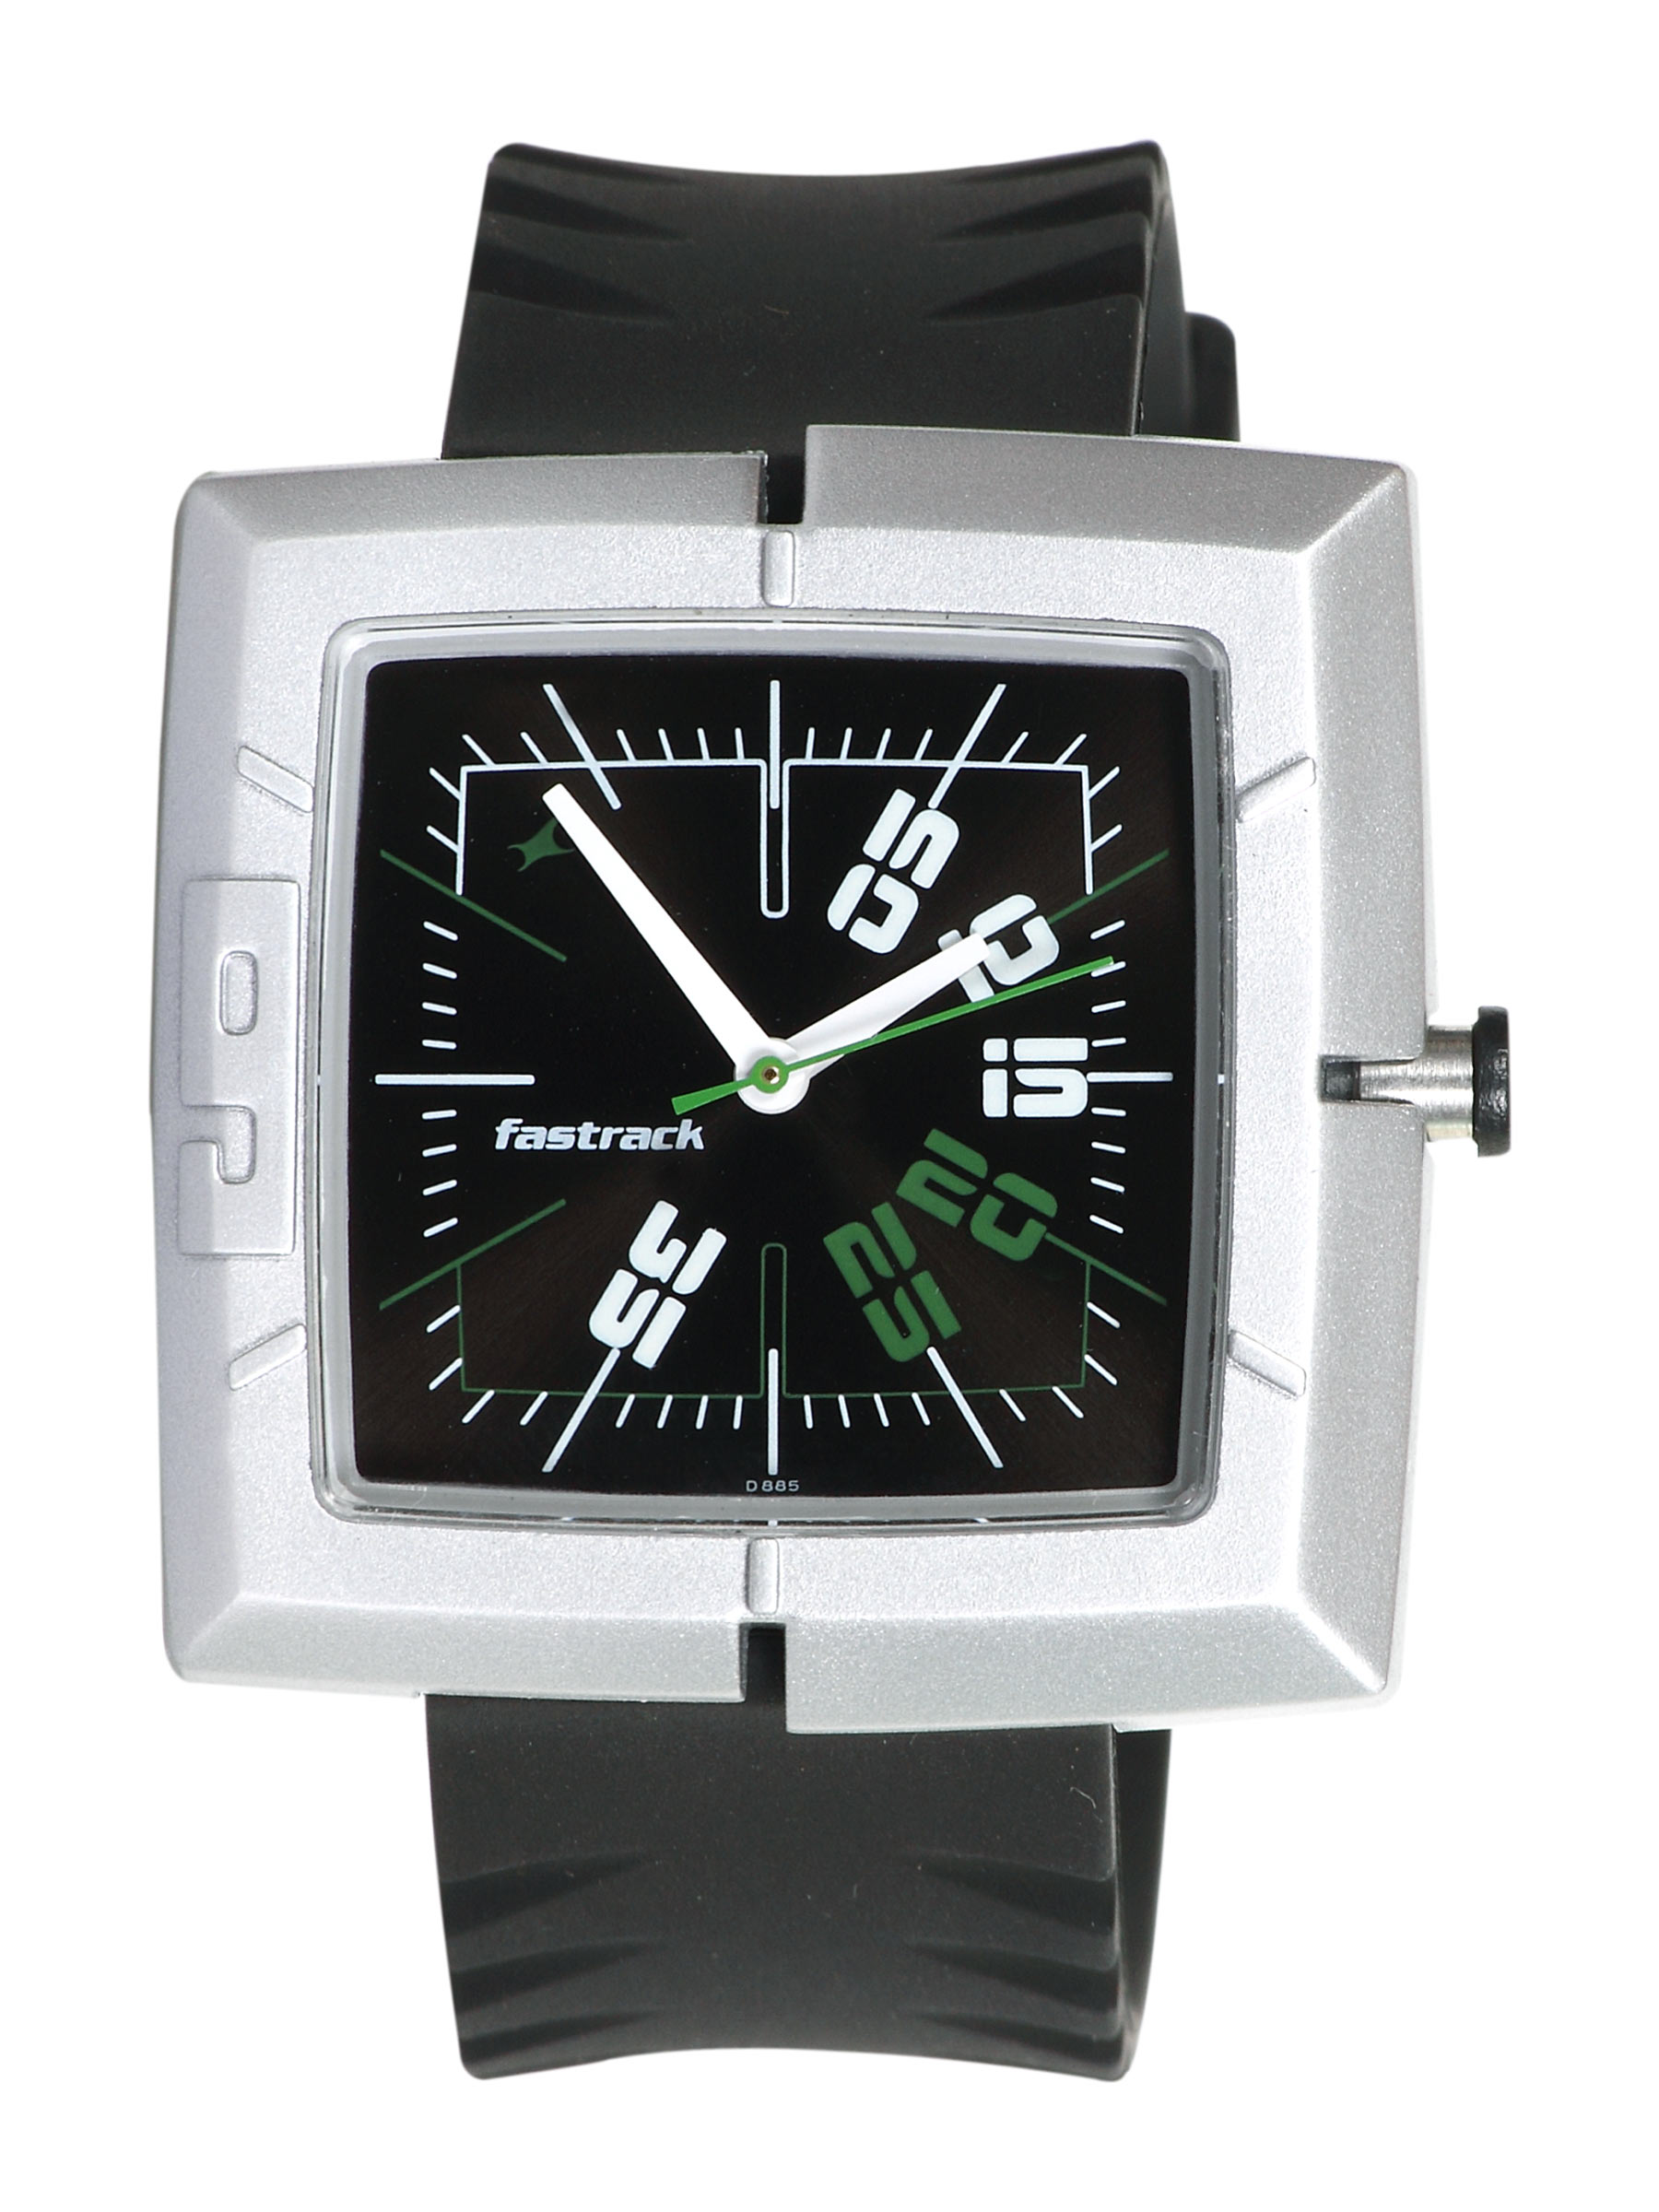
Fastrack Men Economy 2 Analog Steel Black Watch
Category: Accessories / Watches / Watches
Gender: Men
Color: Black
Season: Winter 2016
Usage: Casual